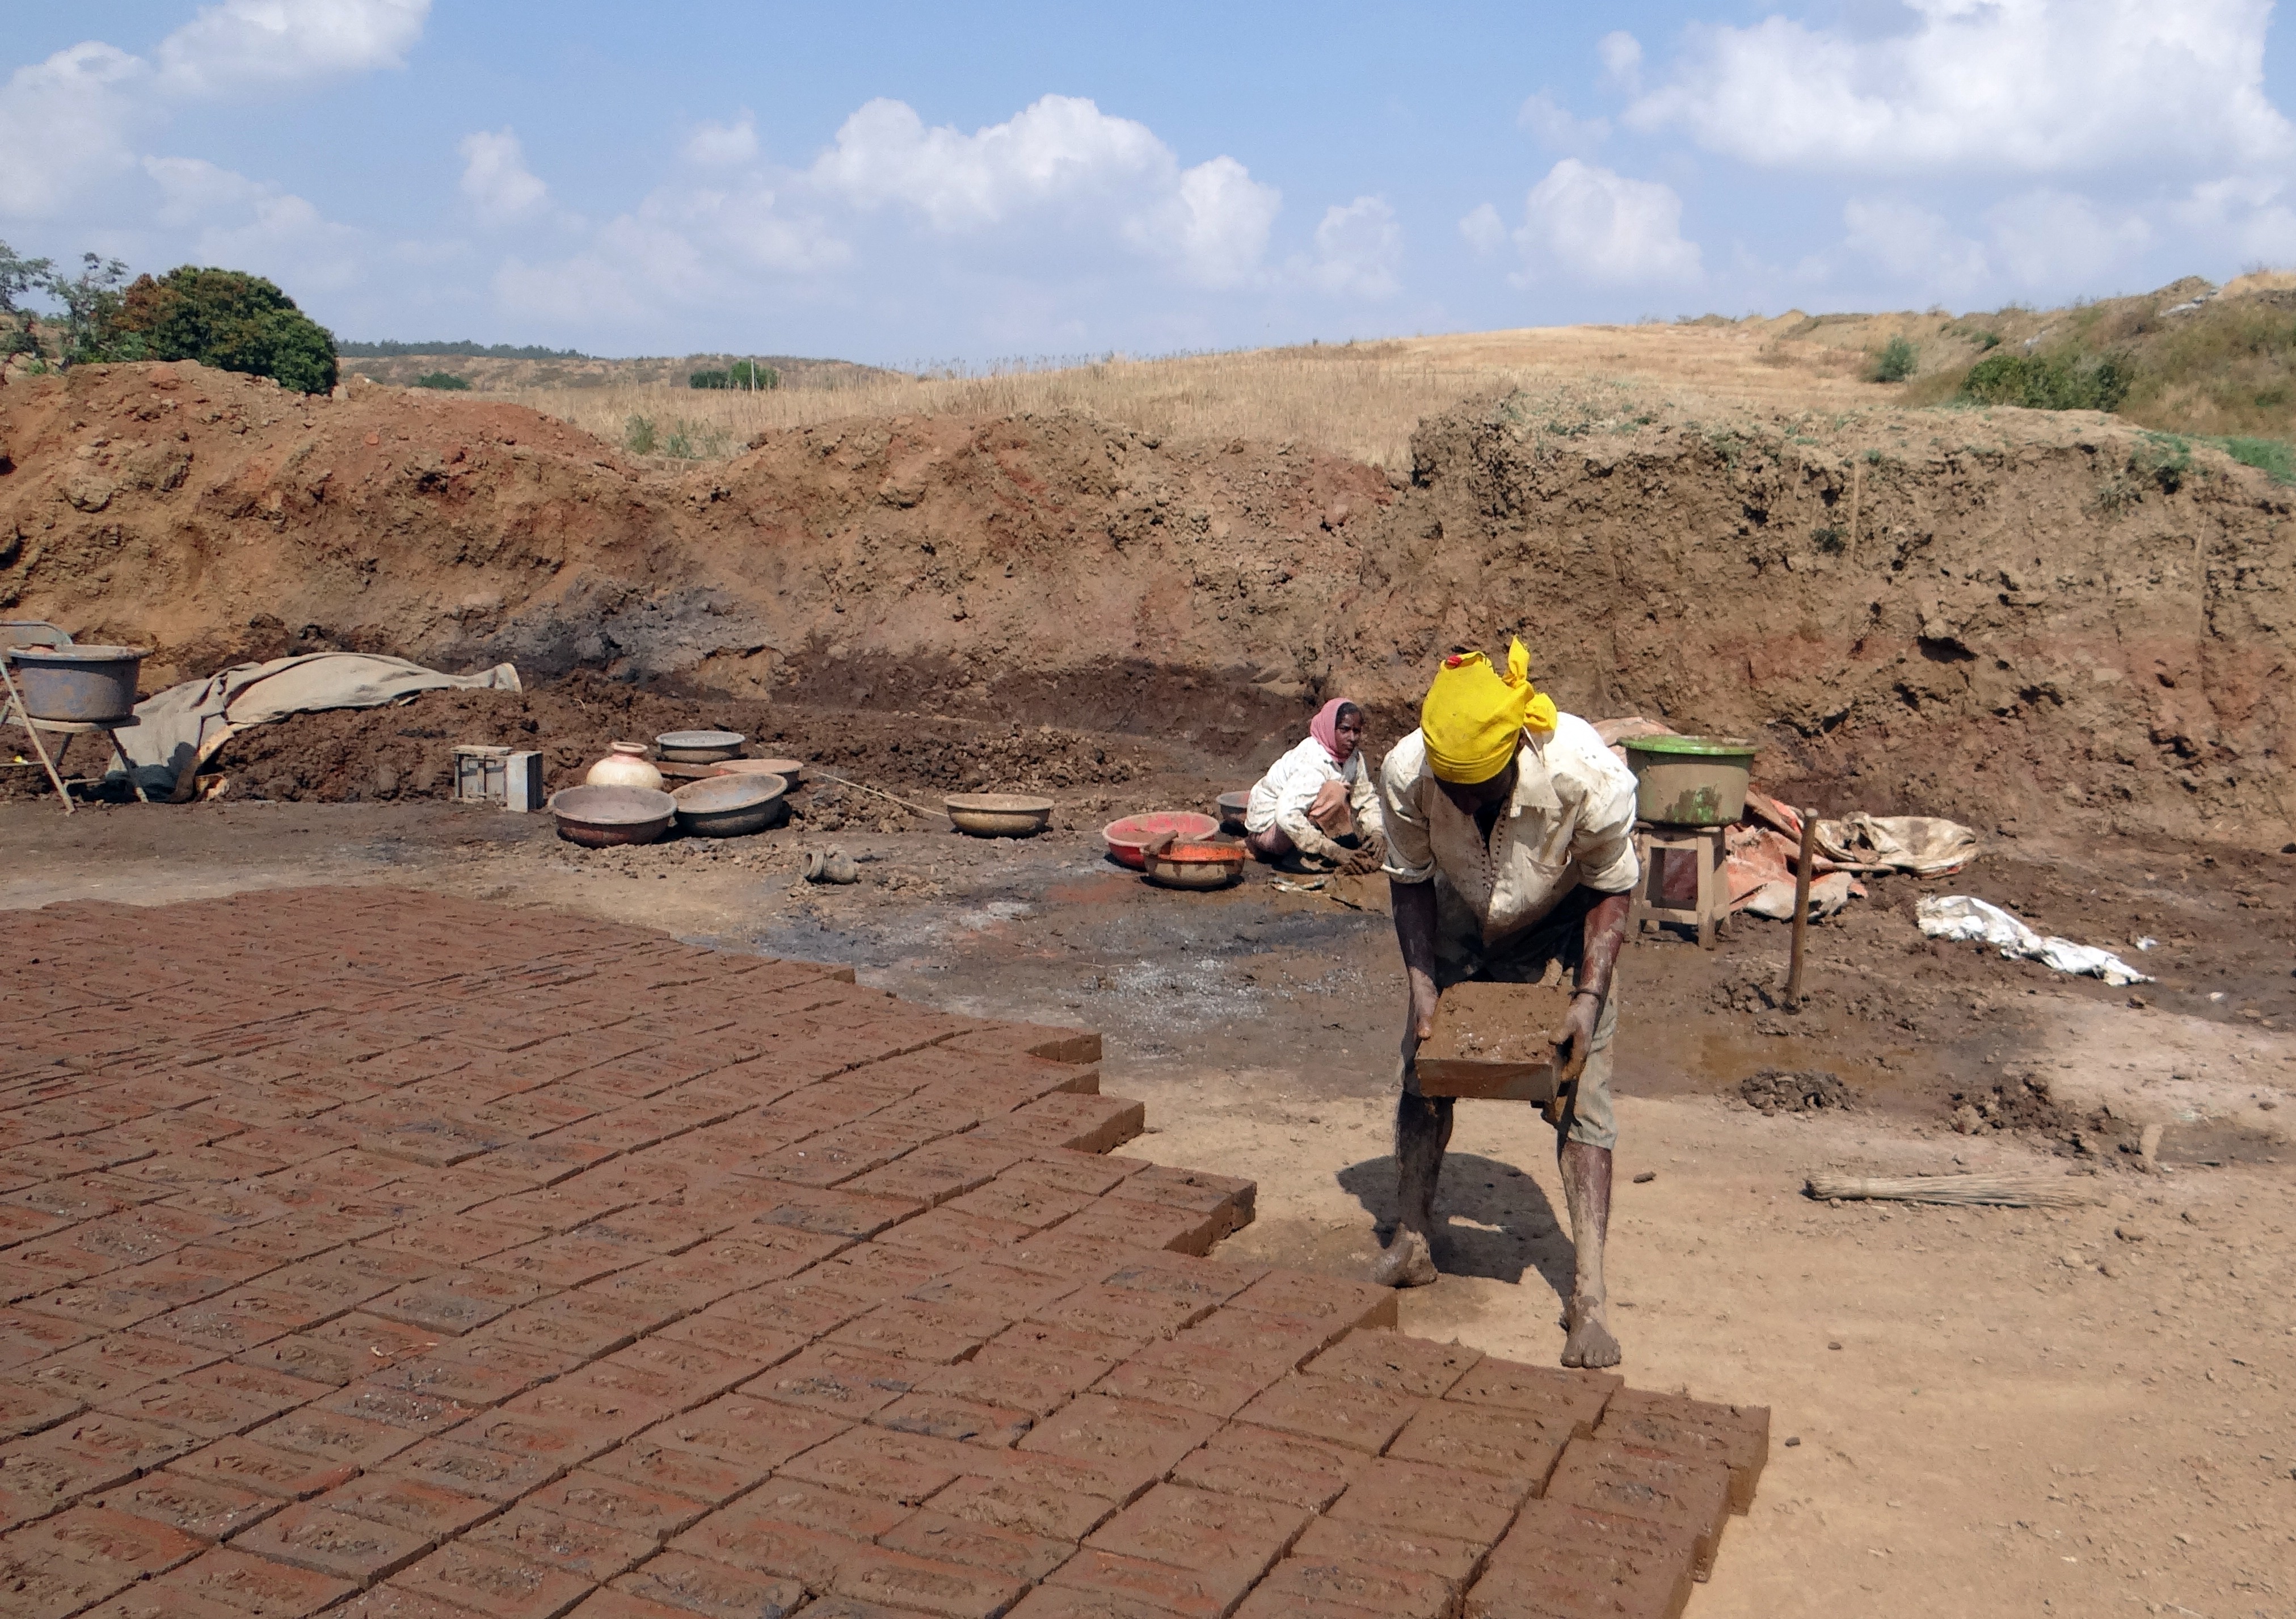
work, working, rock, walking, row, adventure, urban, wall, stone, travel, construction, pattern, frame, soil, industrial, stack, brick, dharwad, material, concrete, making, block, worker, geology, cement, india, manual, site, border, brickwork, masonry, wadi, occupation, stonewall, mason, constructing, reinforced, brick laying, brick making